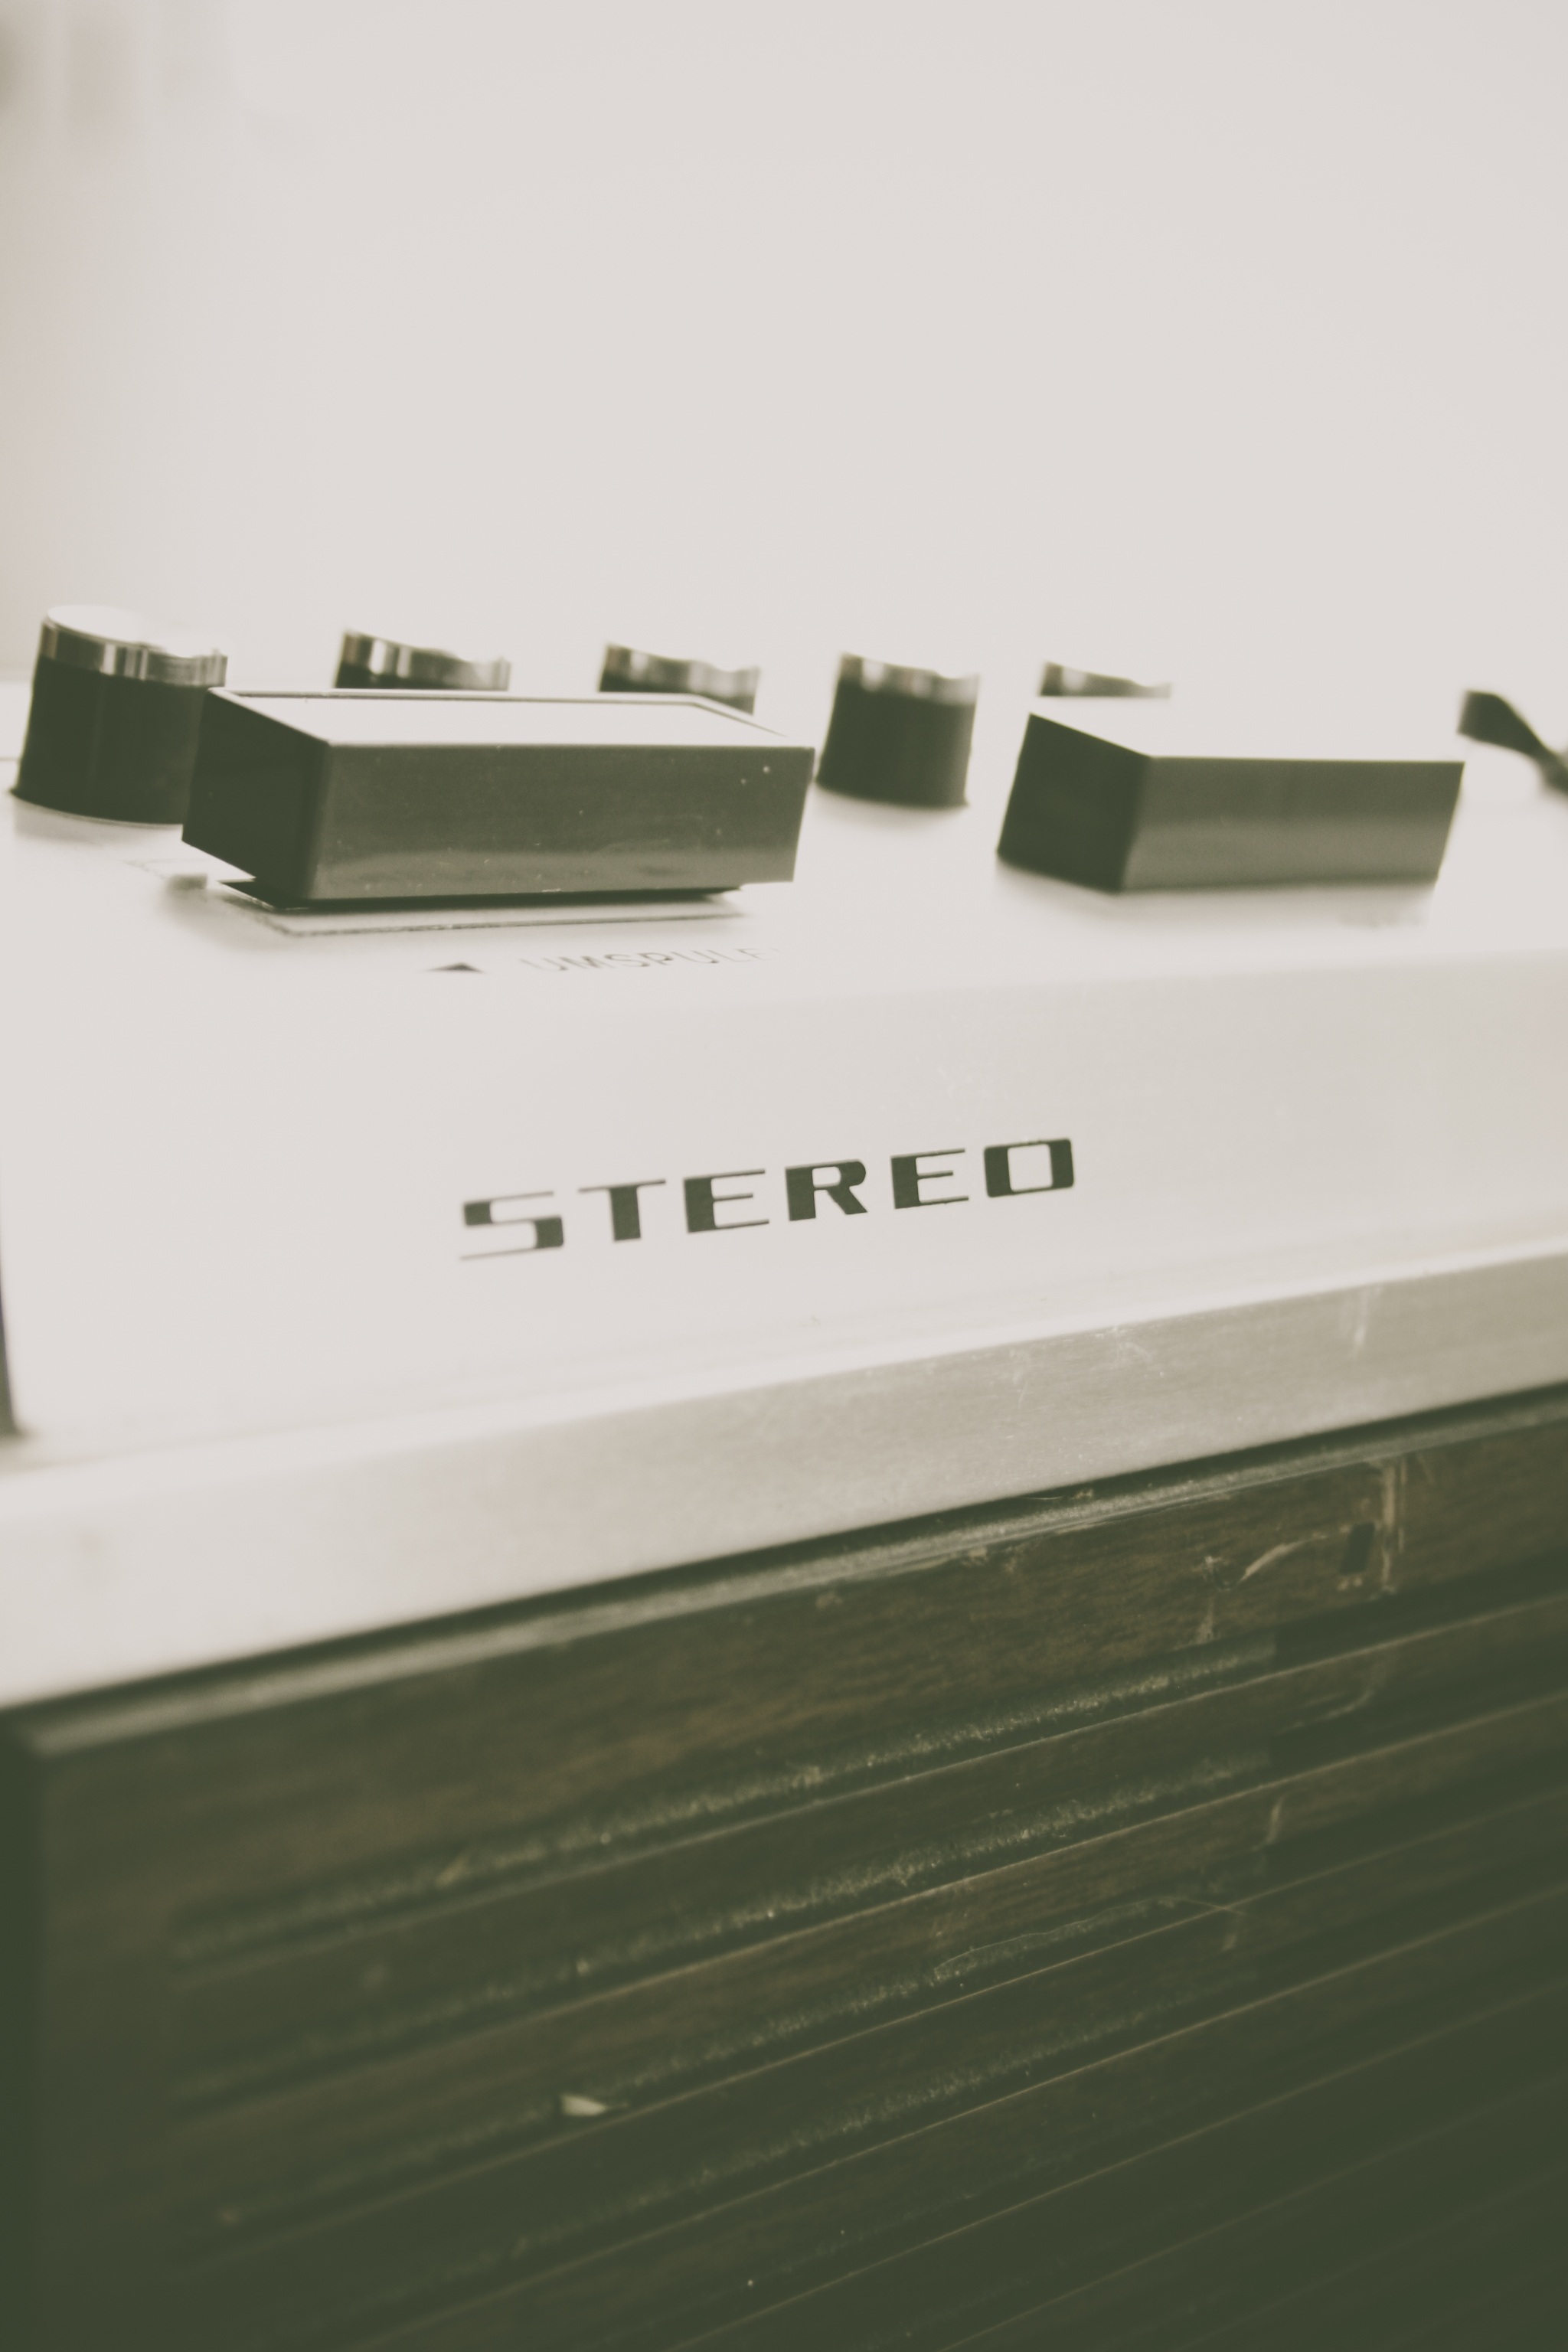
record, music, wood, technology, vintage, retro, analog, live, shelf, furniture, lighting, laser, interior design, stereo, product, design, recorder, sound, tape, speakers, playback device, sound engineering, beschallung, tape recorder